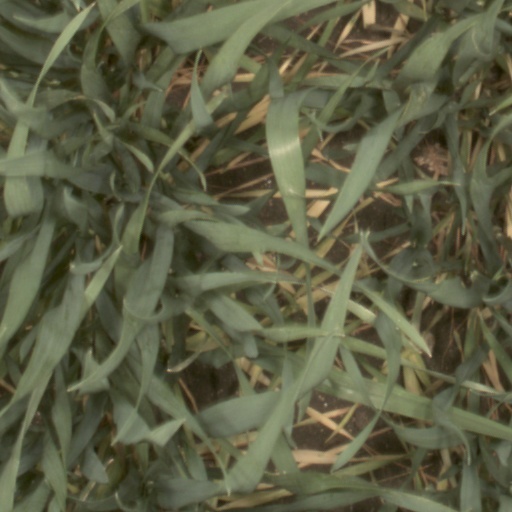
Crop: wheat